Sky position (RA, Dec in degrees): 181.359, 20.541
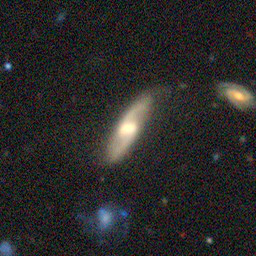
Galaxy morphology: Barred Spiral Galaxies